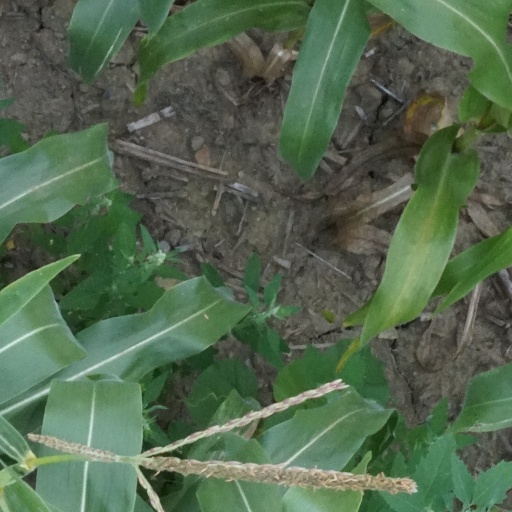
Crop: maize; corn